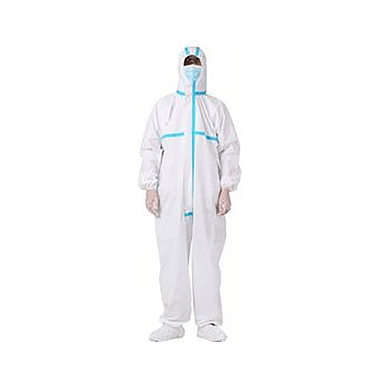
Objects detected:
Mask
Coverall